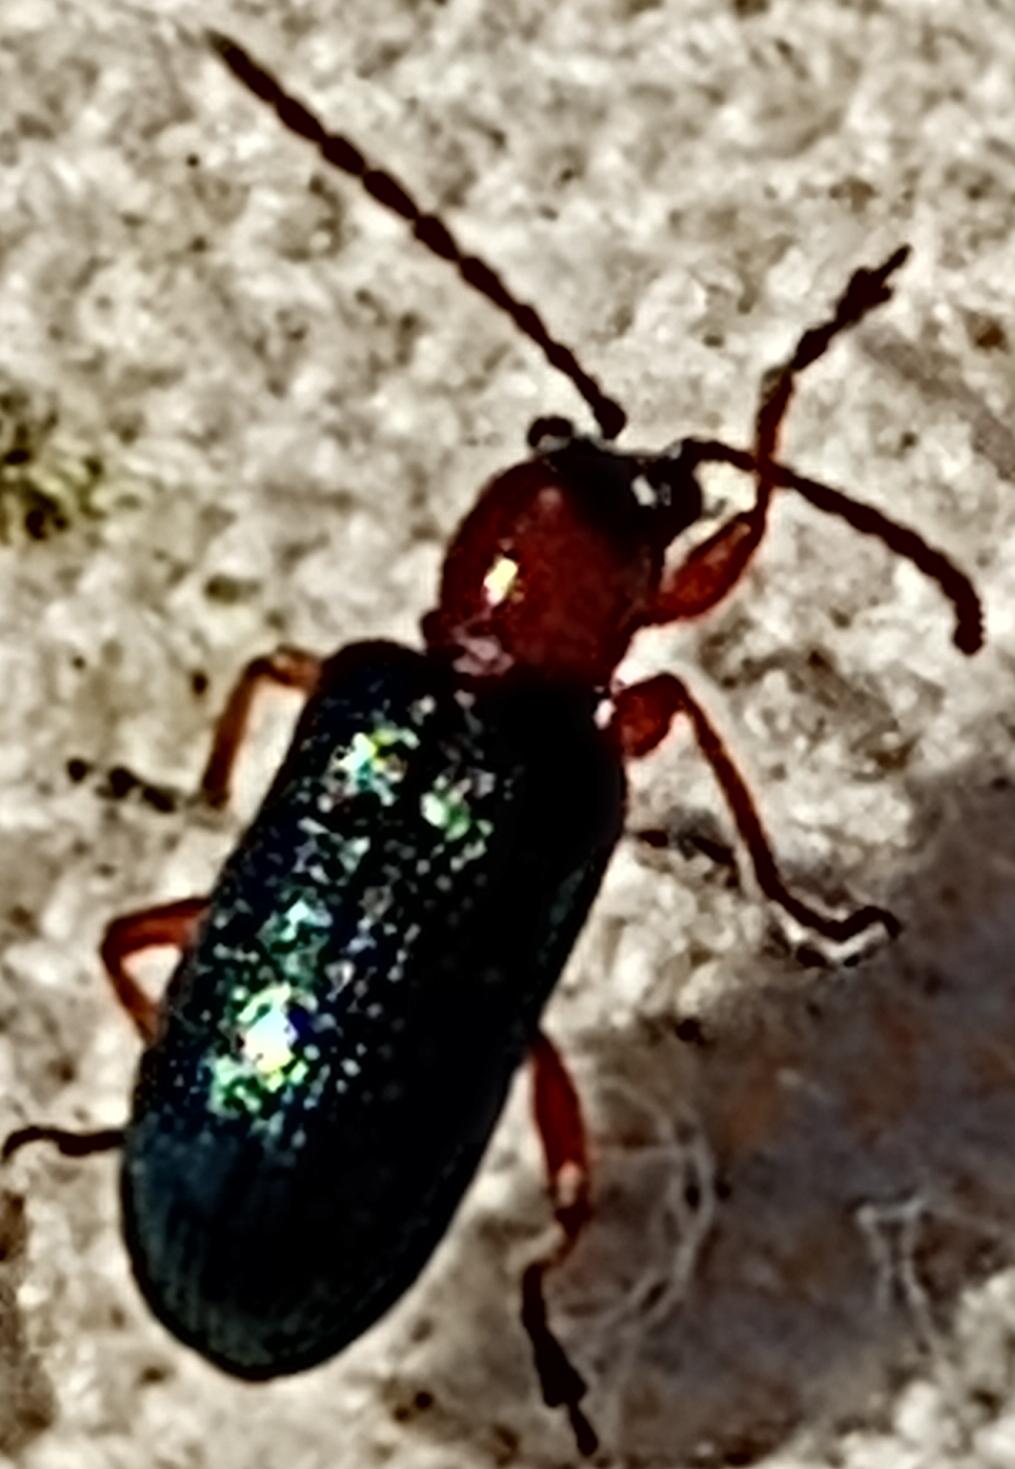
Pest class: cereal_leaf_beetle